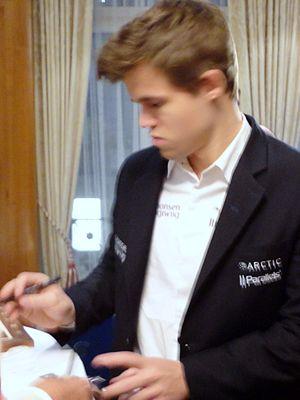
L'histoire des tournois d'échecs de Zurich commence au XIXᵉ siècle. Le club d'échecs de Zurich, le plus ancien au monde, a été fondé en 1809. Le club a conservé la trace des premiers tournois organisés dans les années 1820. Le tournoi de 1889, premier championnat de Suisse d'échecs, avec 74 participants vit l'invention du système suisse. De 2012 à 2017, le club de Zurich organisa le Zurich Chess Challenge, une compétition mêlant parties classiques, rapides et en blitz, sponsorisée par IGC et Aspeco. Depuis 1977, Zurich accueille également un open à la période de Noël.